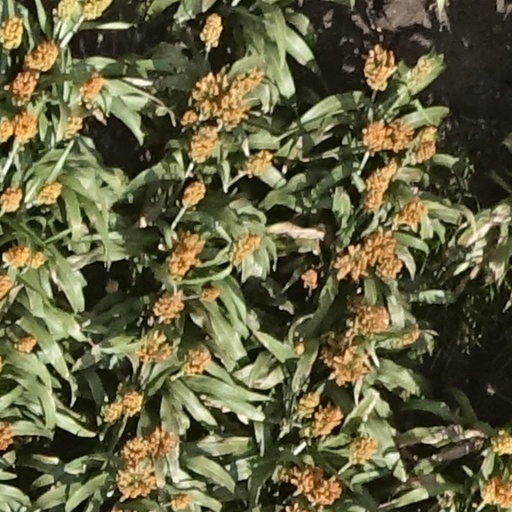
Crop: sorghum